Antitheatricality

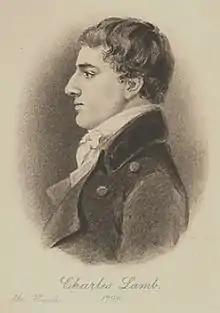
Charles Lamb, Romantic writer and advocate of closet theatre

William Wilberforce, a renowned English politician, had been a theatre-goer in his youth but, following an evangelical conversion while a Member of Parliament, gradually changed his attitudes, his behaviour and his lifestyle. Most notably, he became a prime leader of the movement to stop the slave trade. The conspicuous involvement of Evangelicals and Methodists in the highly popular anti-slavery movement served to improve the status of a group otherwise associated with the less popular campaigns against vice and immorality. Wilberforce expressed his views on authentic faith in "A Practical View of the Prevailing Religious System of Professed Christians, in the Middle and Higher Classes in this Country, Contrasted with Real Christianity" (1797). Barish summarises Wilberforce's description of contemporary theatre as 'a place haunted by debauchees bent on gratifying their appetites, from which modesty and regularity had retreated, while riots and lewdness were invited to the spot where God's name was profaned, and the only lessons to be learned were those Christians should shun like the pains of hell.' The general tone of Wilberforce's argument is less contentious than Barish's summary would suggest and is only a small part of a wider call towards a true godliness. Wilberforce approaches theatricals tentatively, 'I am well aware that I am now about to tread on very tender ground; but it would be an improper deference to the opinions and manners of the age altogether to avoid it. There has been much argument concerning the lawfulness of theatrical amusements'. Wilberforce also urged potential playgoers to consider the destructive impact of theatre on the moral and spiritual welfare of vulnerable actors. Biographer and politician, William Hague, says of Wilberforce,